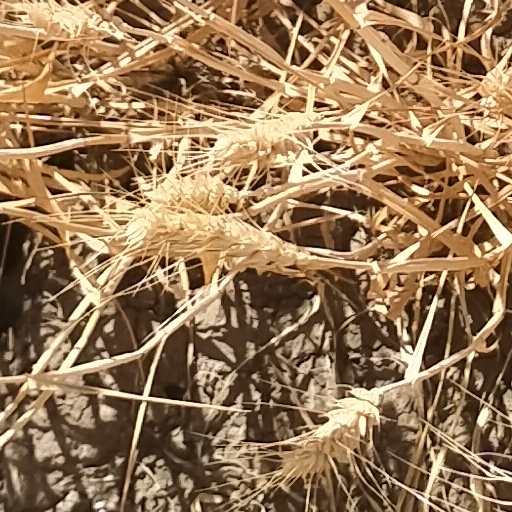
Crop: wheat